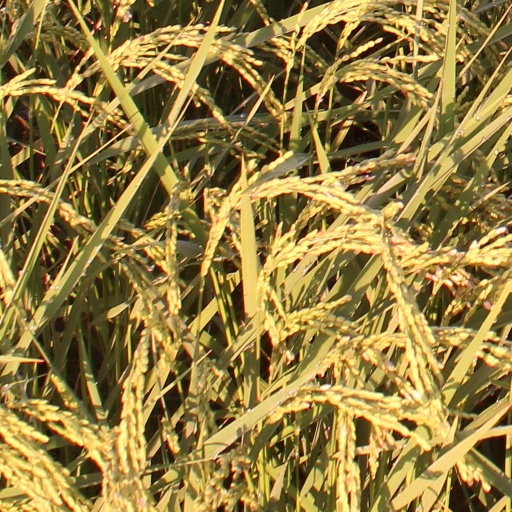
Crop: rice